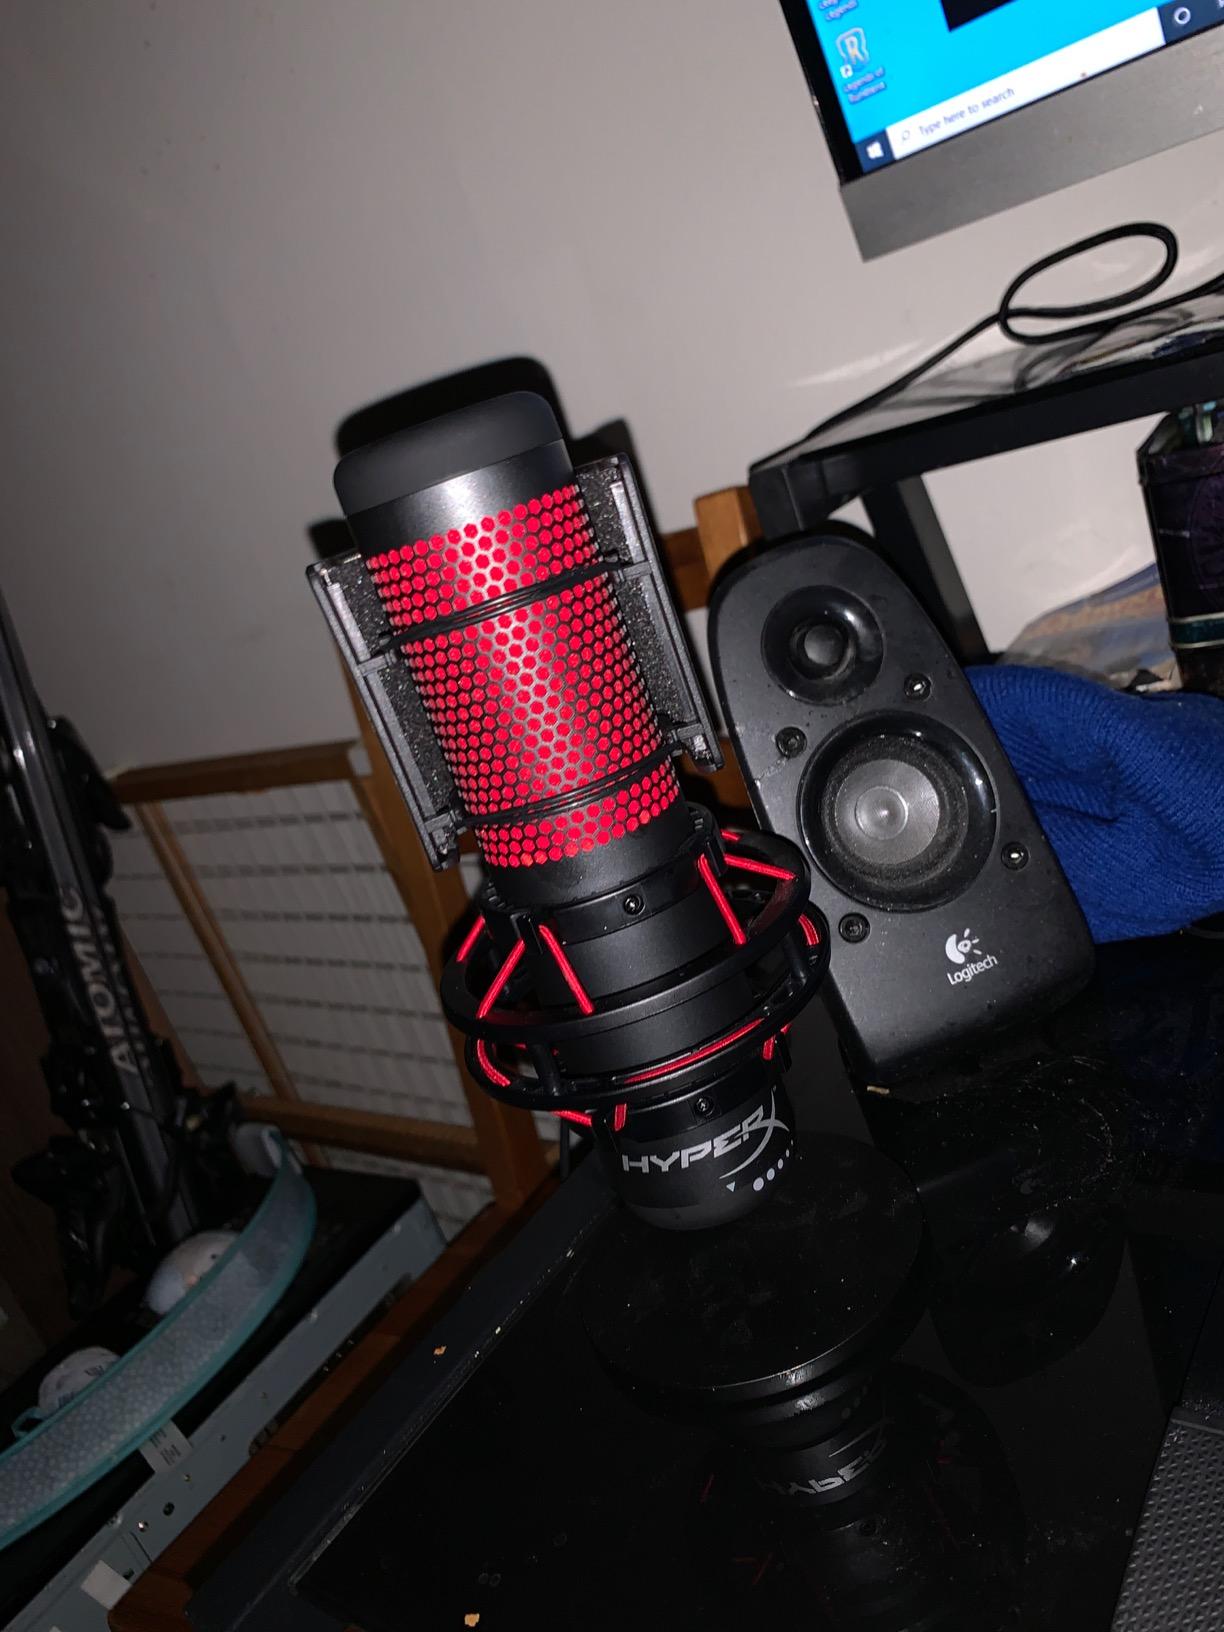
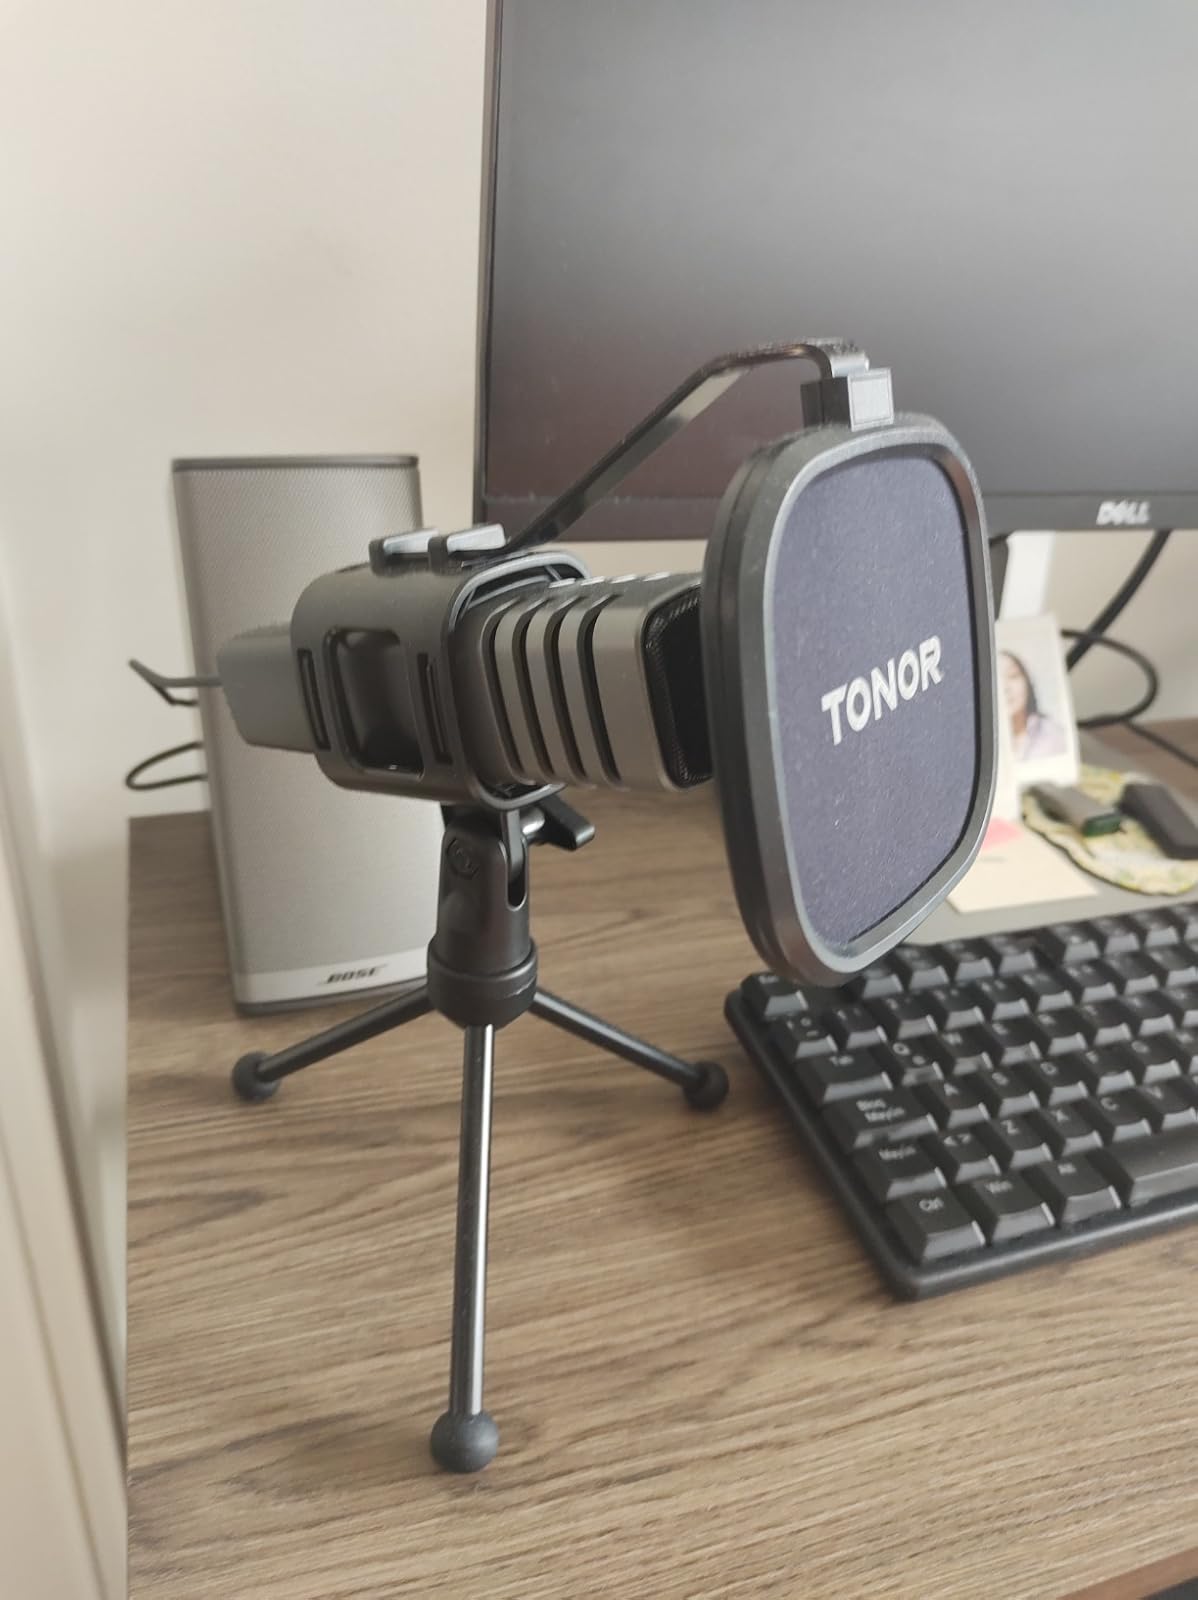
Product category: microphone
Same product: no